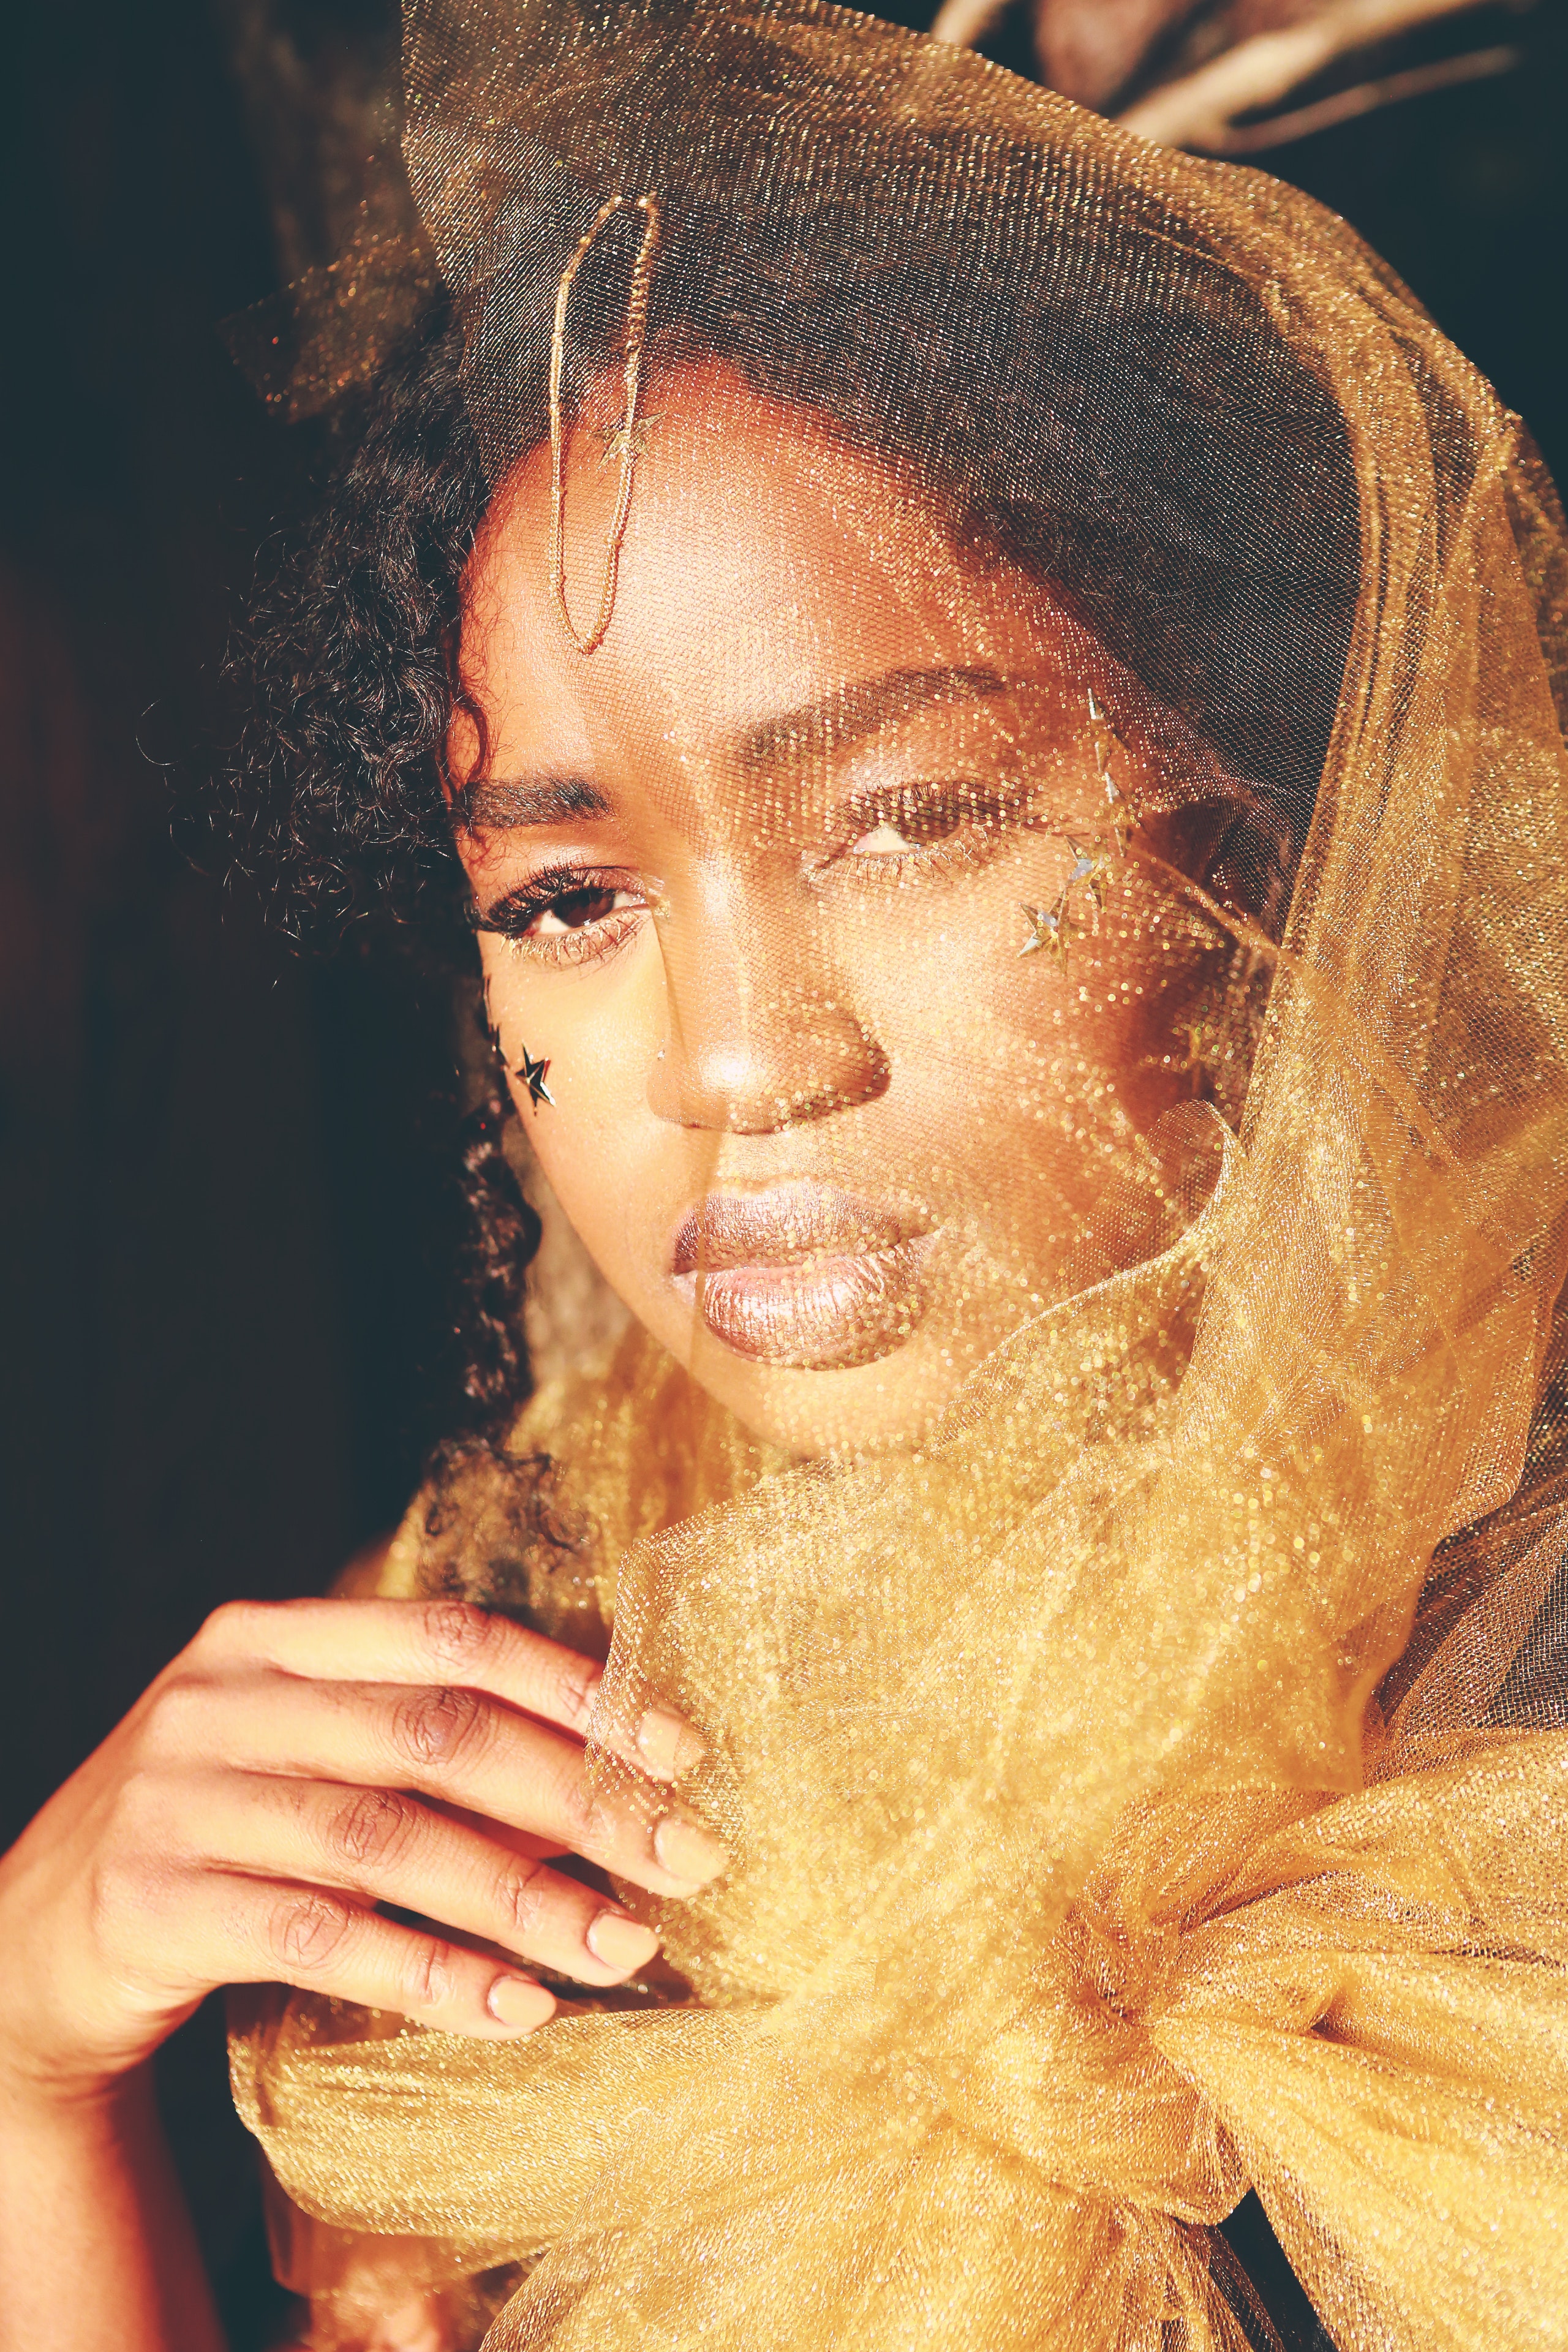
face, hair, beauty, skin, eyebrow, lip, head, nose, forehead, chin, hairstyle, portrait, eye, human, close up, long hair, photography, hand, black hair, portrait photography, neck, eyelash, self portrait